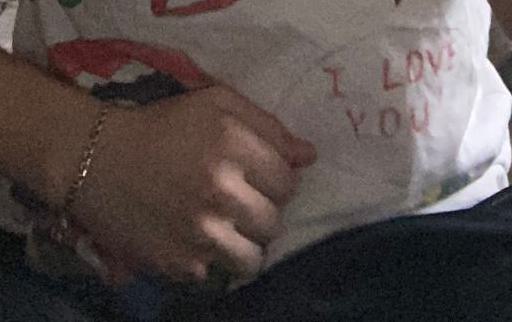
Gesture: no_gesture